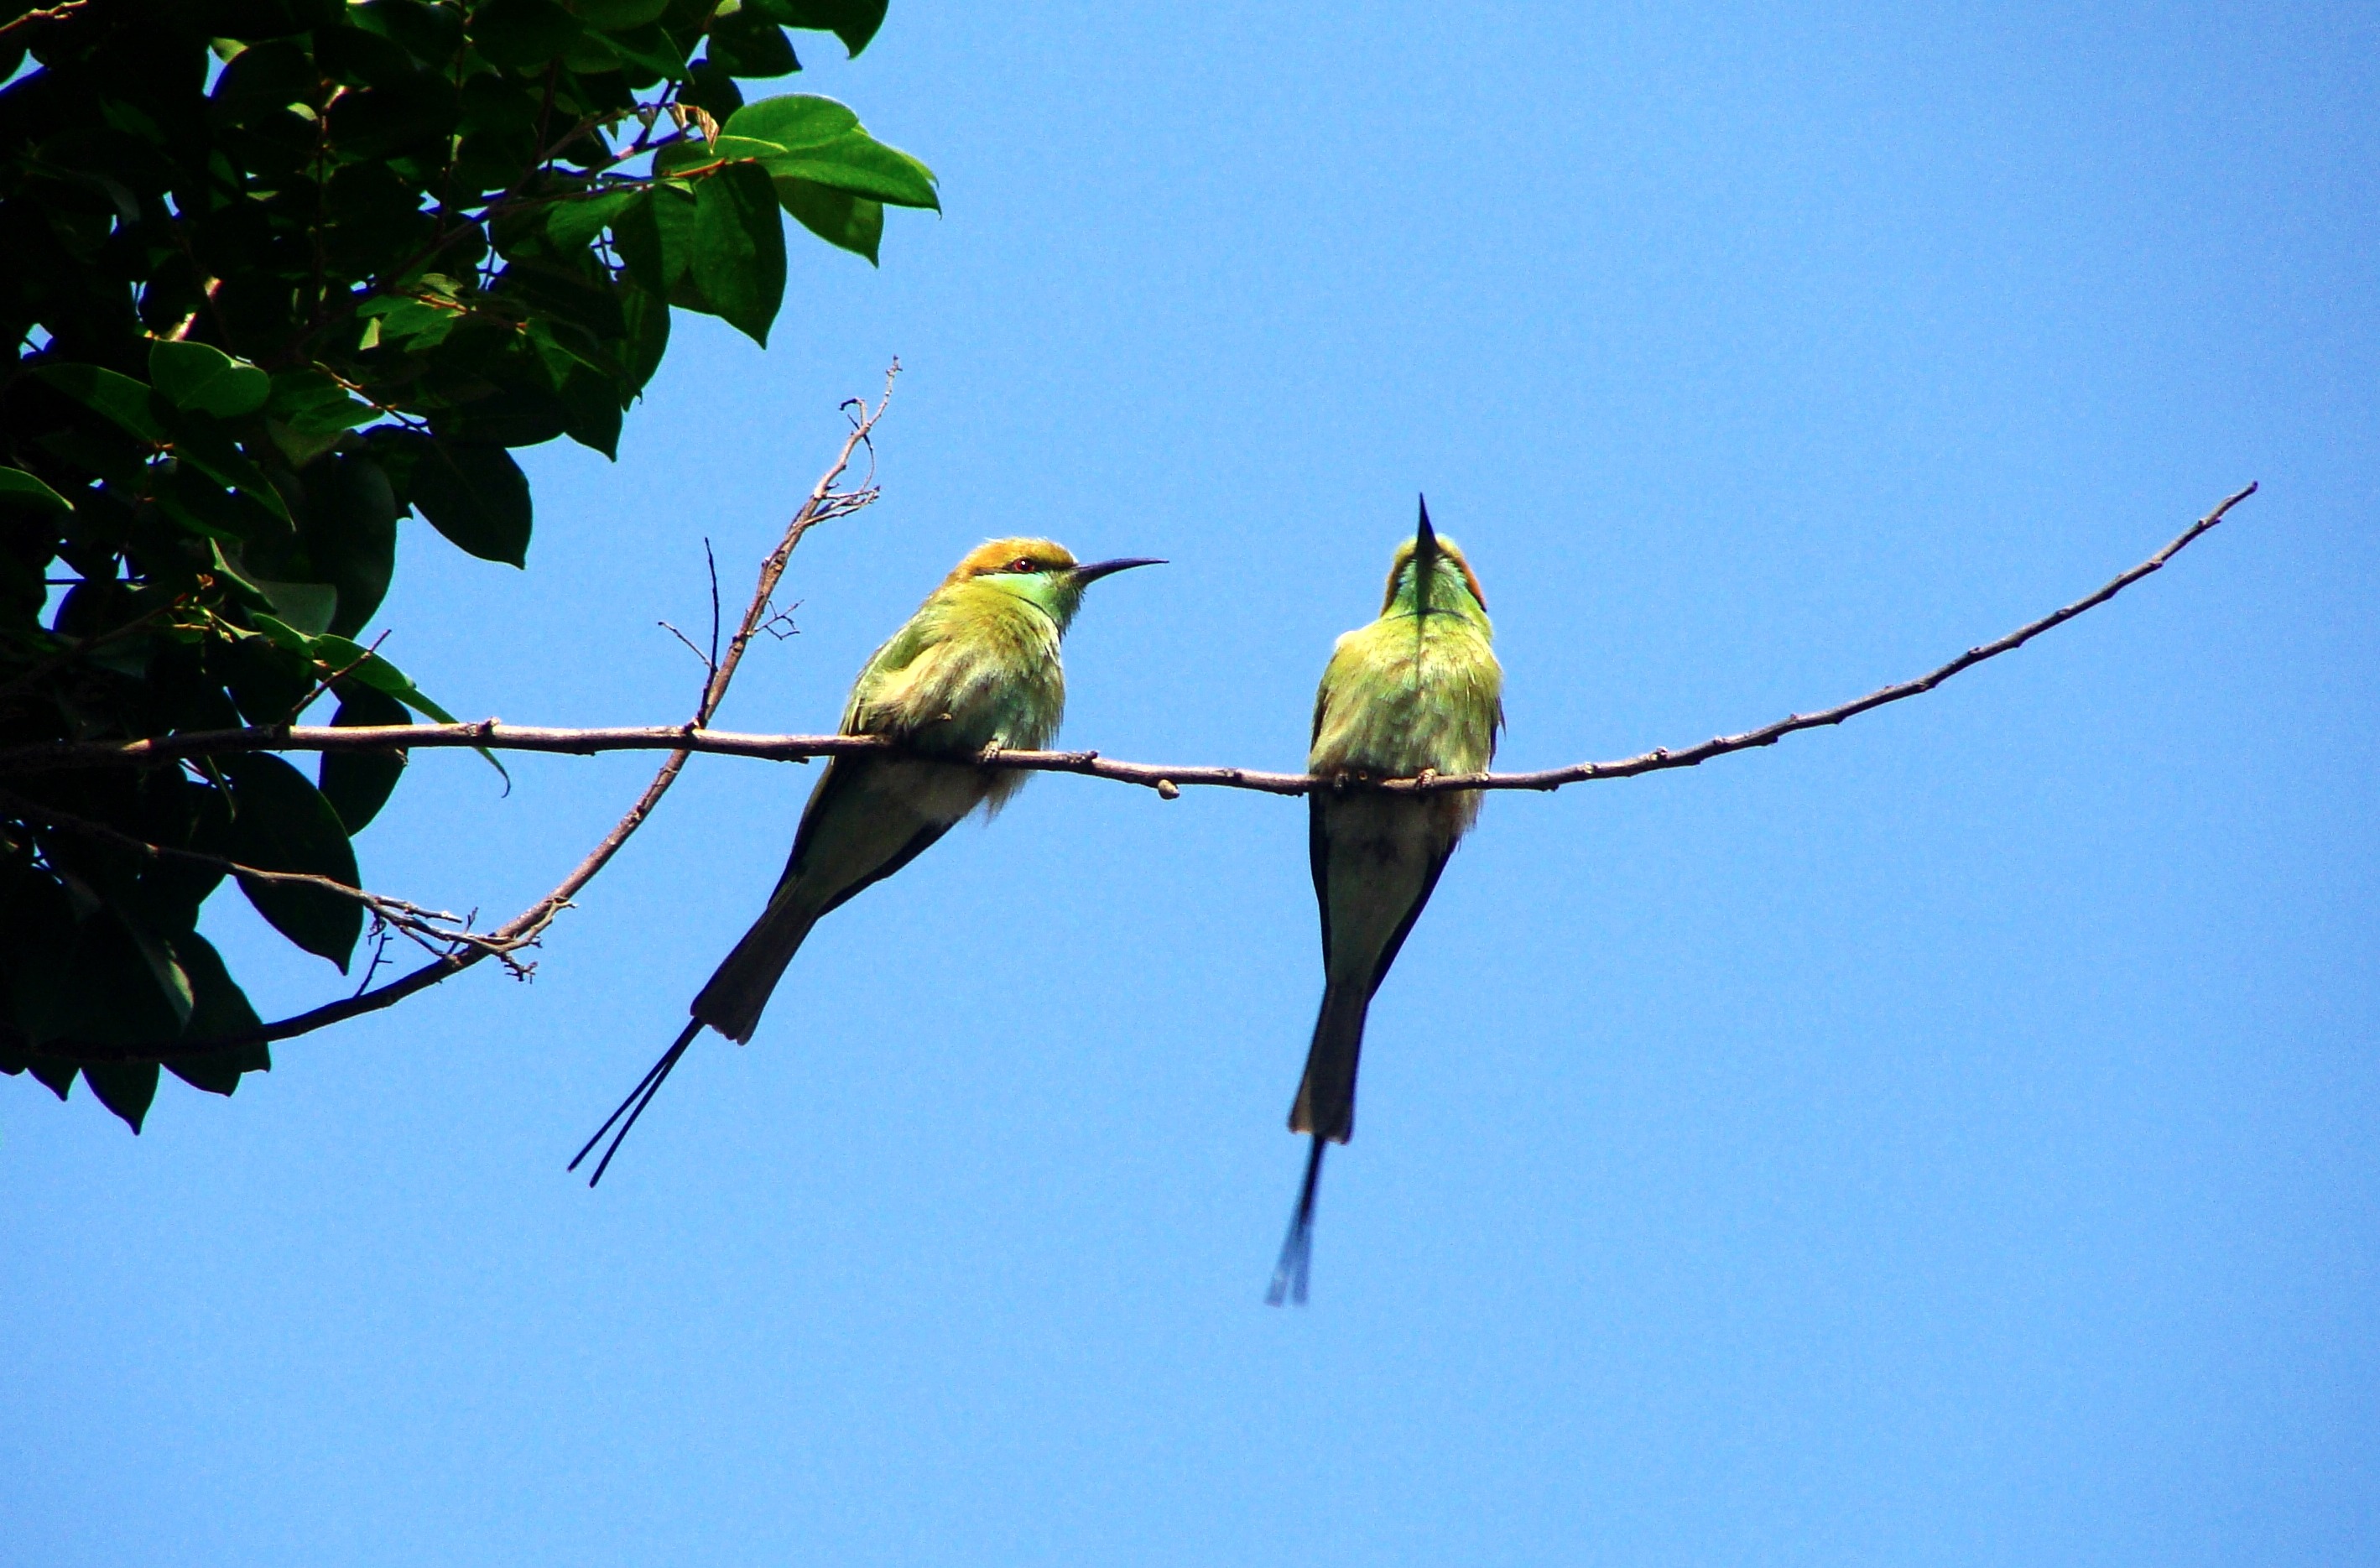
nature, outdoor, wilderness, branch, bird, wing, animal, fly, wildlife, wild, beak, mammal, freedom, dharwad, feather, avian, fauna, majestic, wings, vertebrate, creature, india, parakeet, karnataka, perching bird, small green bee eater